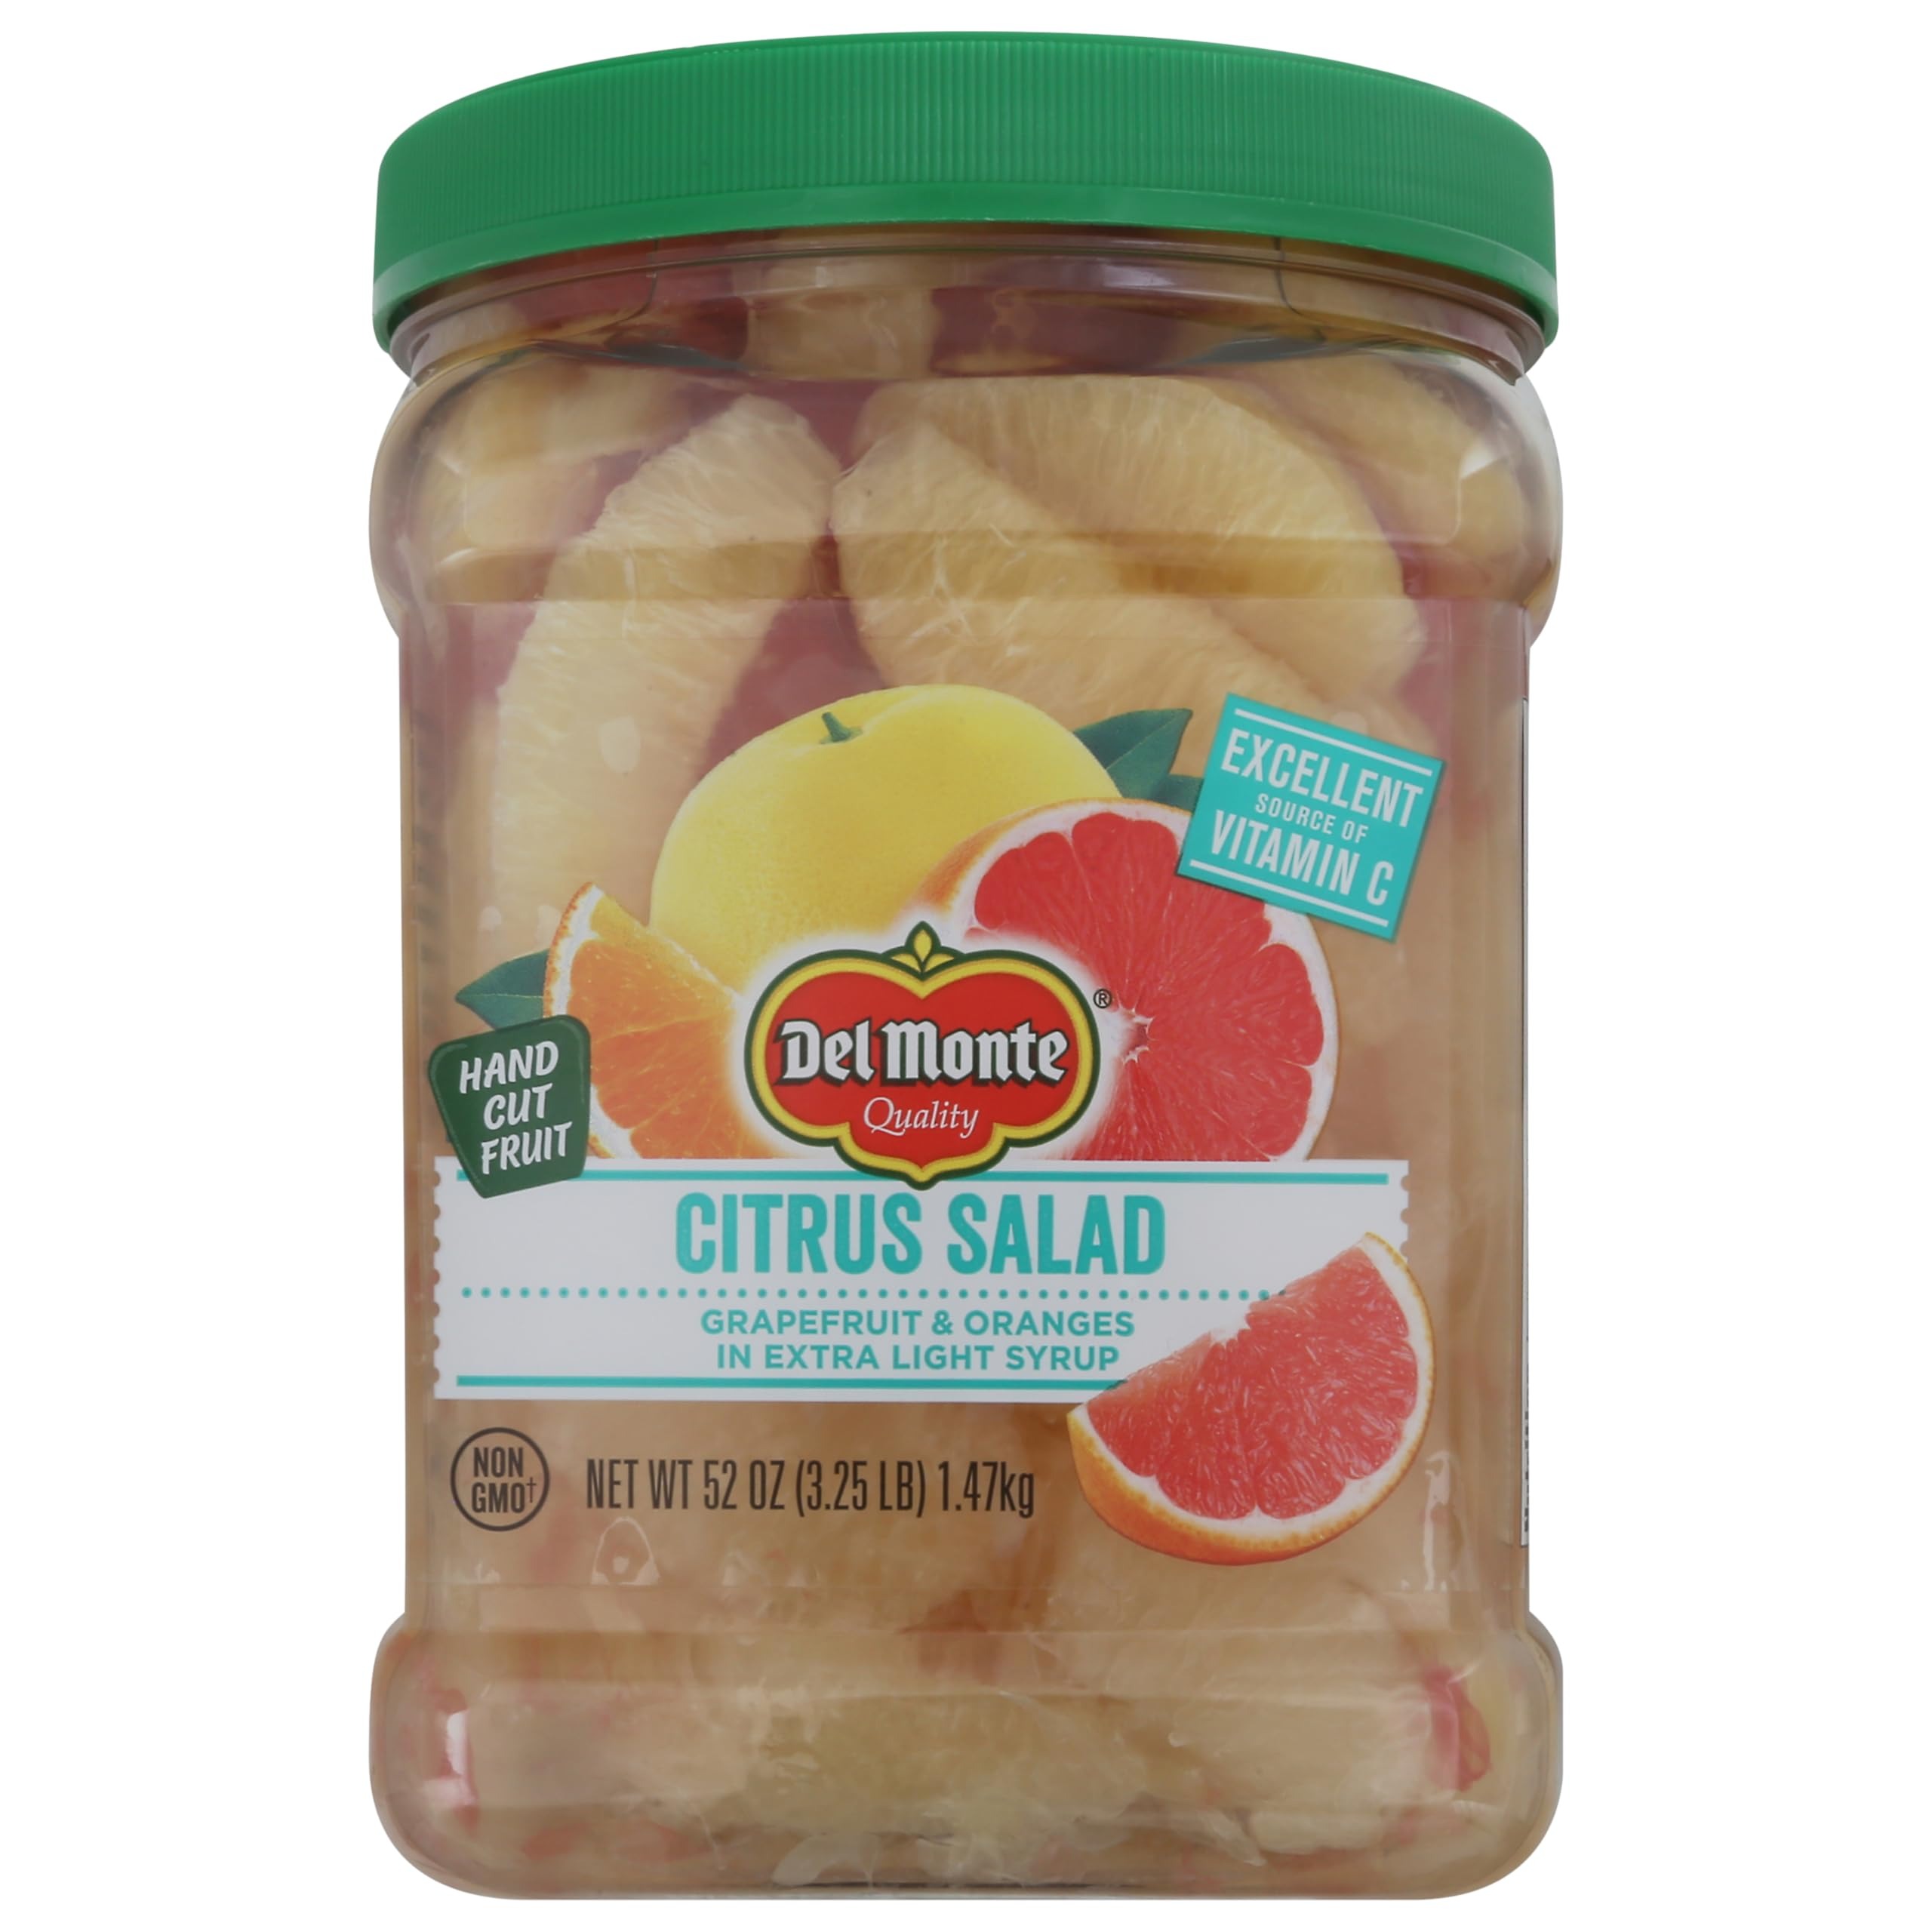
Item Name: Del Monte, Citrus Salad, 52 Ounce
Product Description: Fresh Citrus Produce
Value: 52.0
Unit: Ounce

Price: 12.96